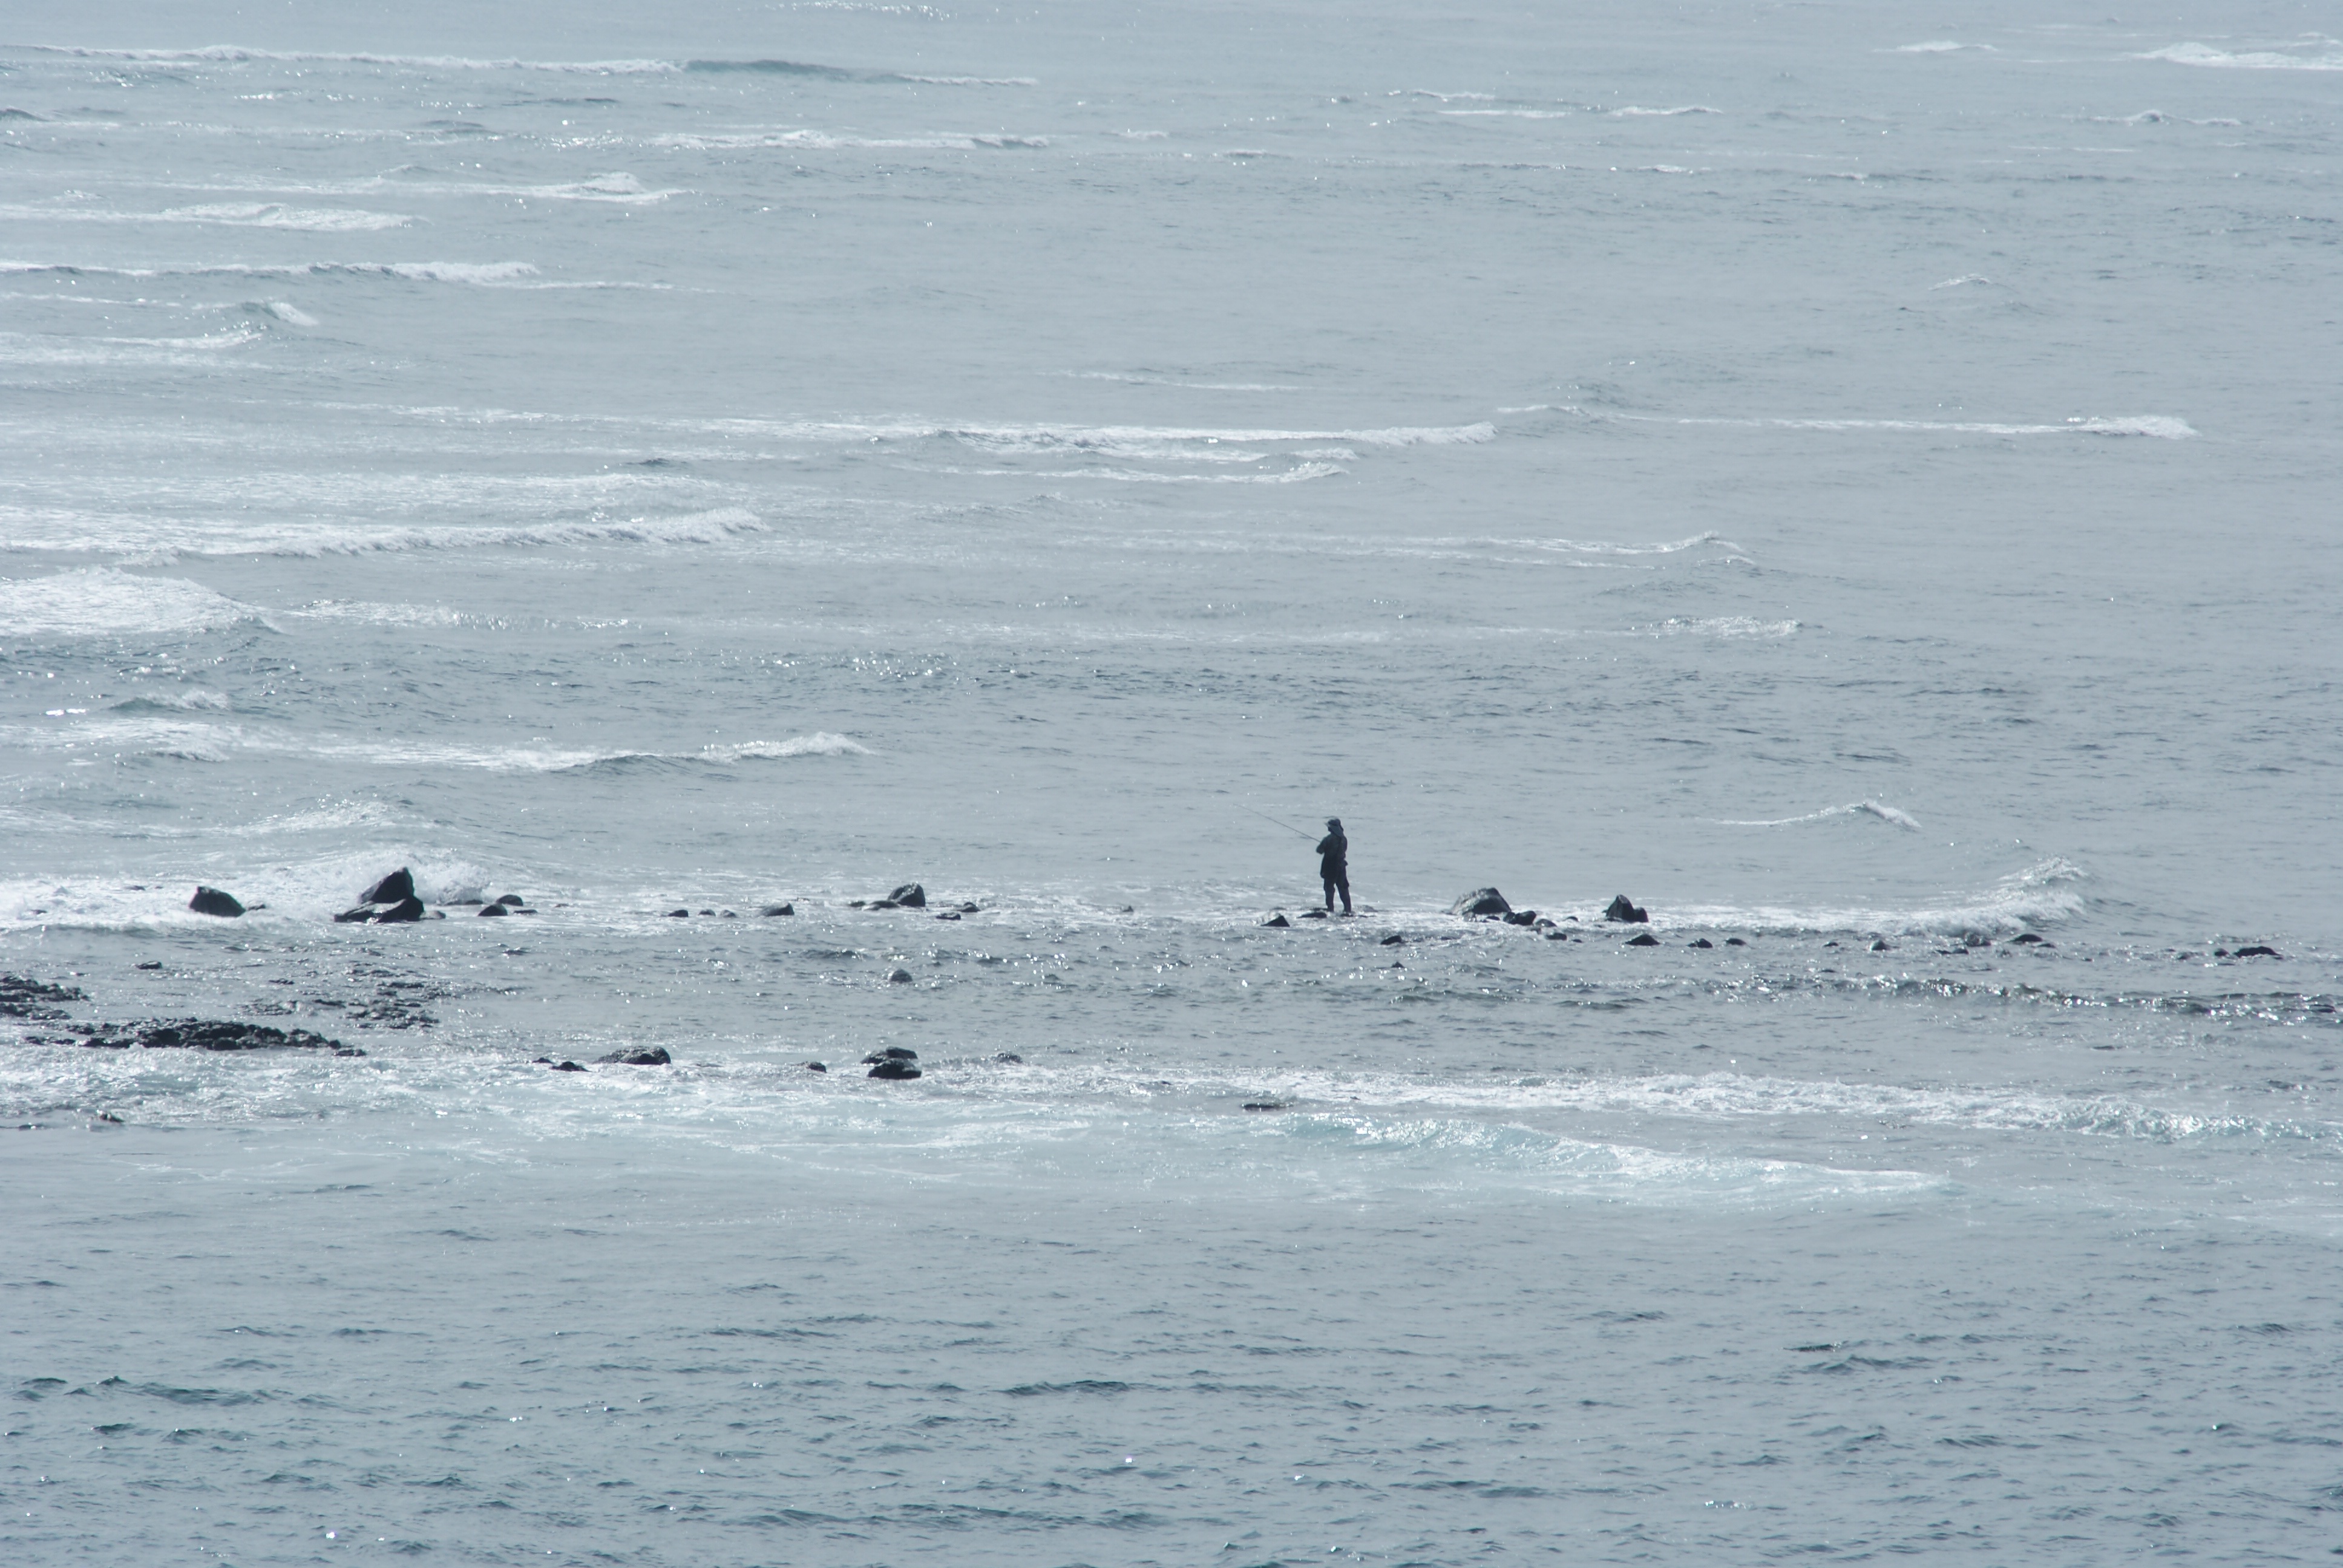
beach, sea, coast, nature, ocean, shore, wave, alone, surfing, fishing, human, arctic, power, fisher, kauai, arctic ocean, mudflat, wind wave